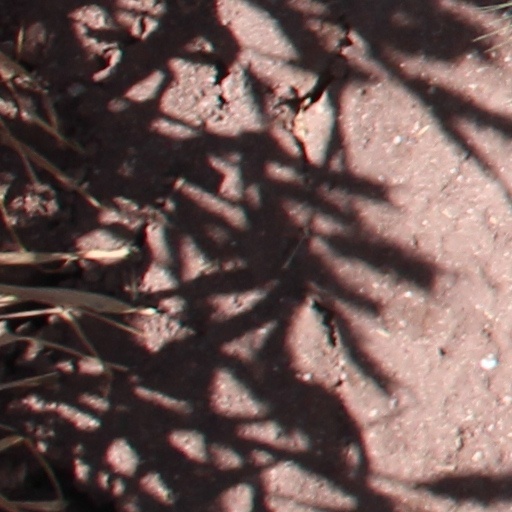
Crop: wheat